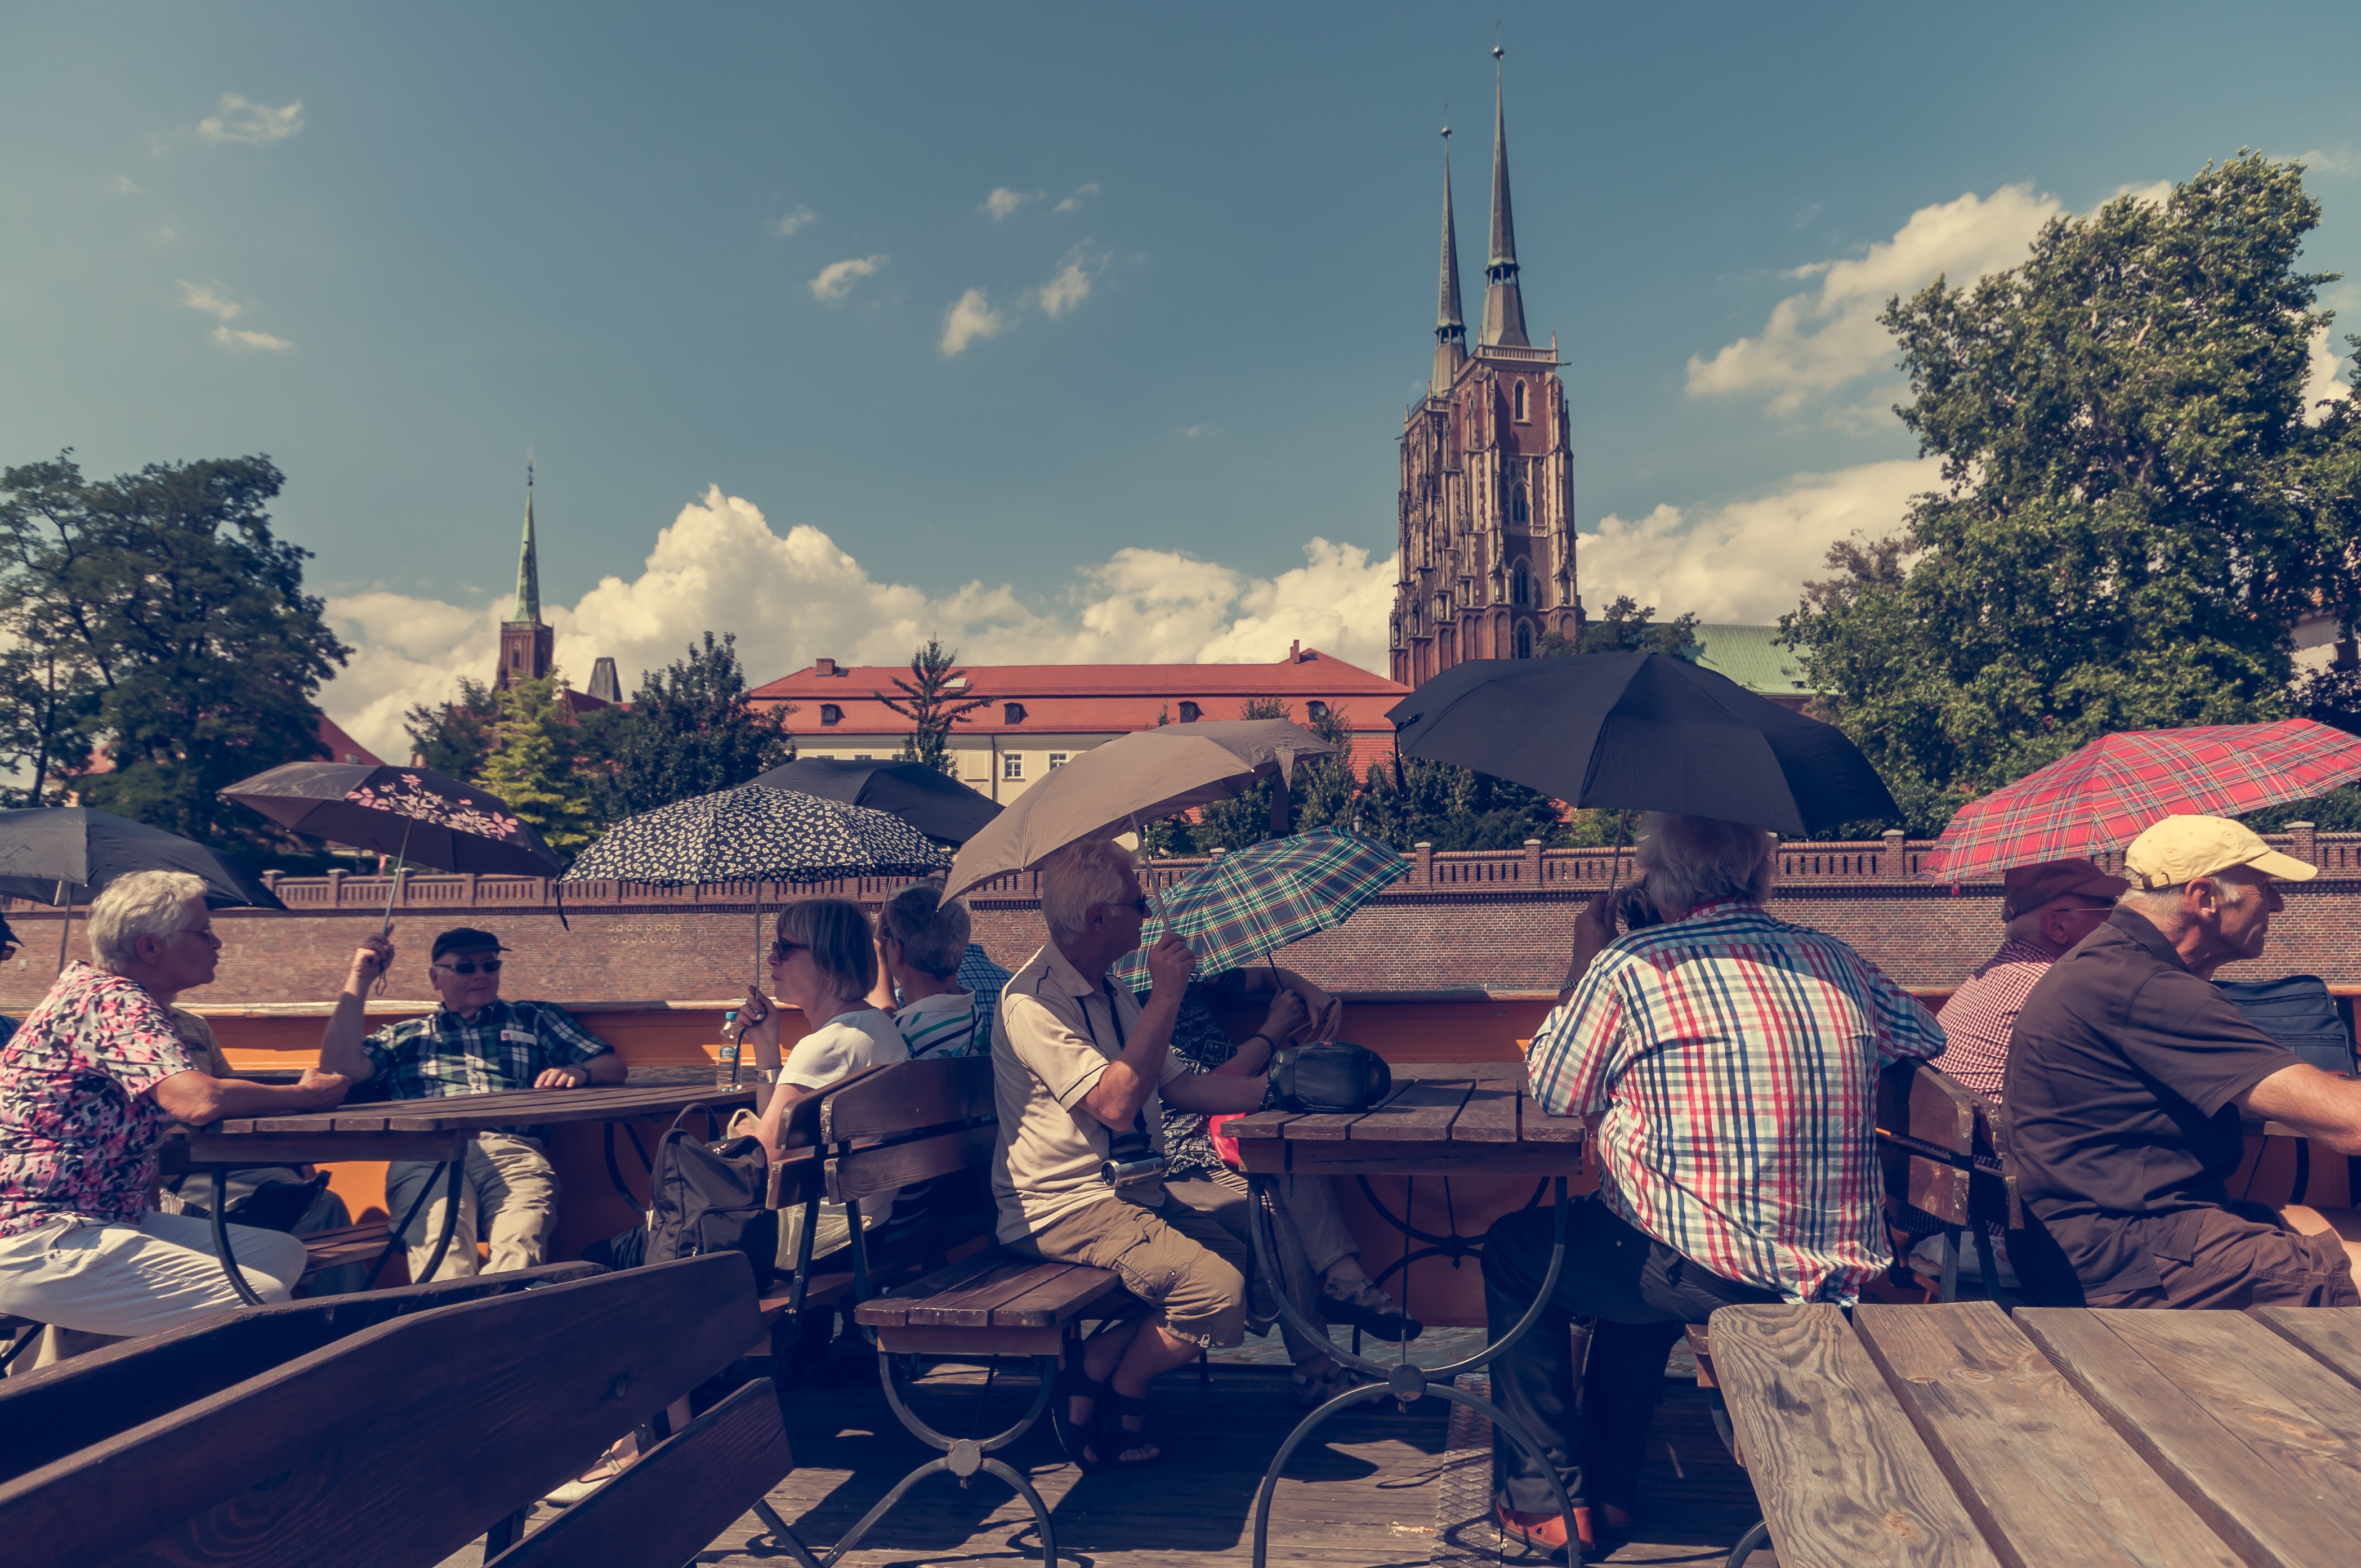
tree, cloud, plant, sky, woman, car, city, river, ship, crowd, summer, vacation, male, recreation, evening, spring, umbrella, autumn, tourism, cruise, tour, tourists, umbrellas, poland, germany, the sun, visit, pensioner, old age, wroc aw, pensioners, lower silesia, rafting, measles, ostrow tumski